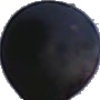
Label: blue_grape